A Guilty Conscience (2023 film)

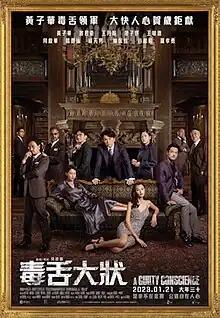
Theatrical release poster

A Guilty Conscience is a 2023 Hong Kong legal drama film co-written and directed by Jack Ng, in his directorial debut. The film follows the trial of a single mother (Louise Wong) wrongly charged with the murder of her daughter. An attorney (Dayo Wong) vows to clear her name. It stars an ensemble cast including Dayo Wong, Louise Wong and Tse Kwan-ho.